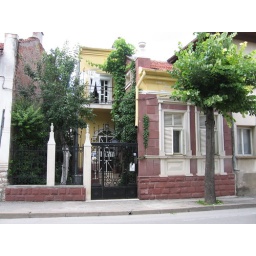
a house in the middle of the street